The Spoilers (Bagley novel)

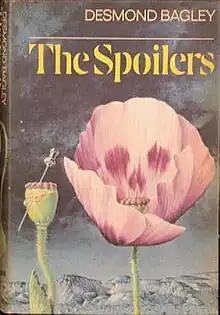
First edition cover

The Spoilers is a novel written by English author Desmond Bagley, and was first published in 1969 with a cover by Norman Weaver.